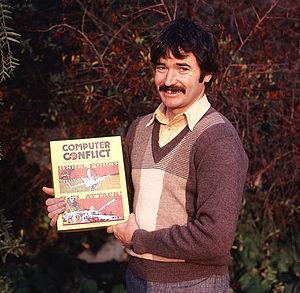
Roger Keating, né en 1951 en Nouvelle-Zélande, est un développeur de jeux vidéo principalement connu pour avoir cofondé, avec Ian Trout, la société d’édition et de développement de jeu vidéo Strategic Studies Group en 1983.